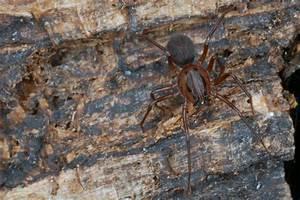
spider